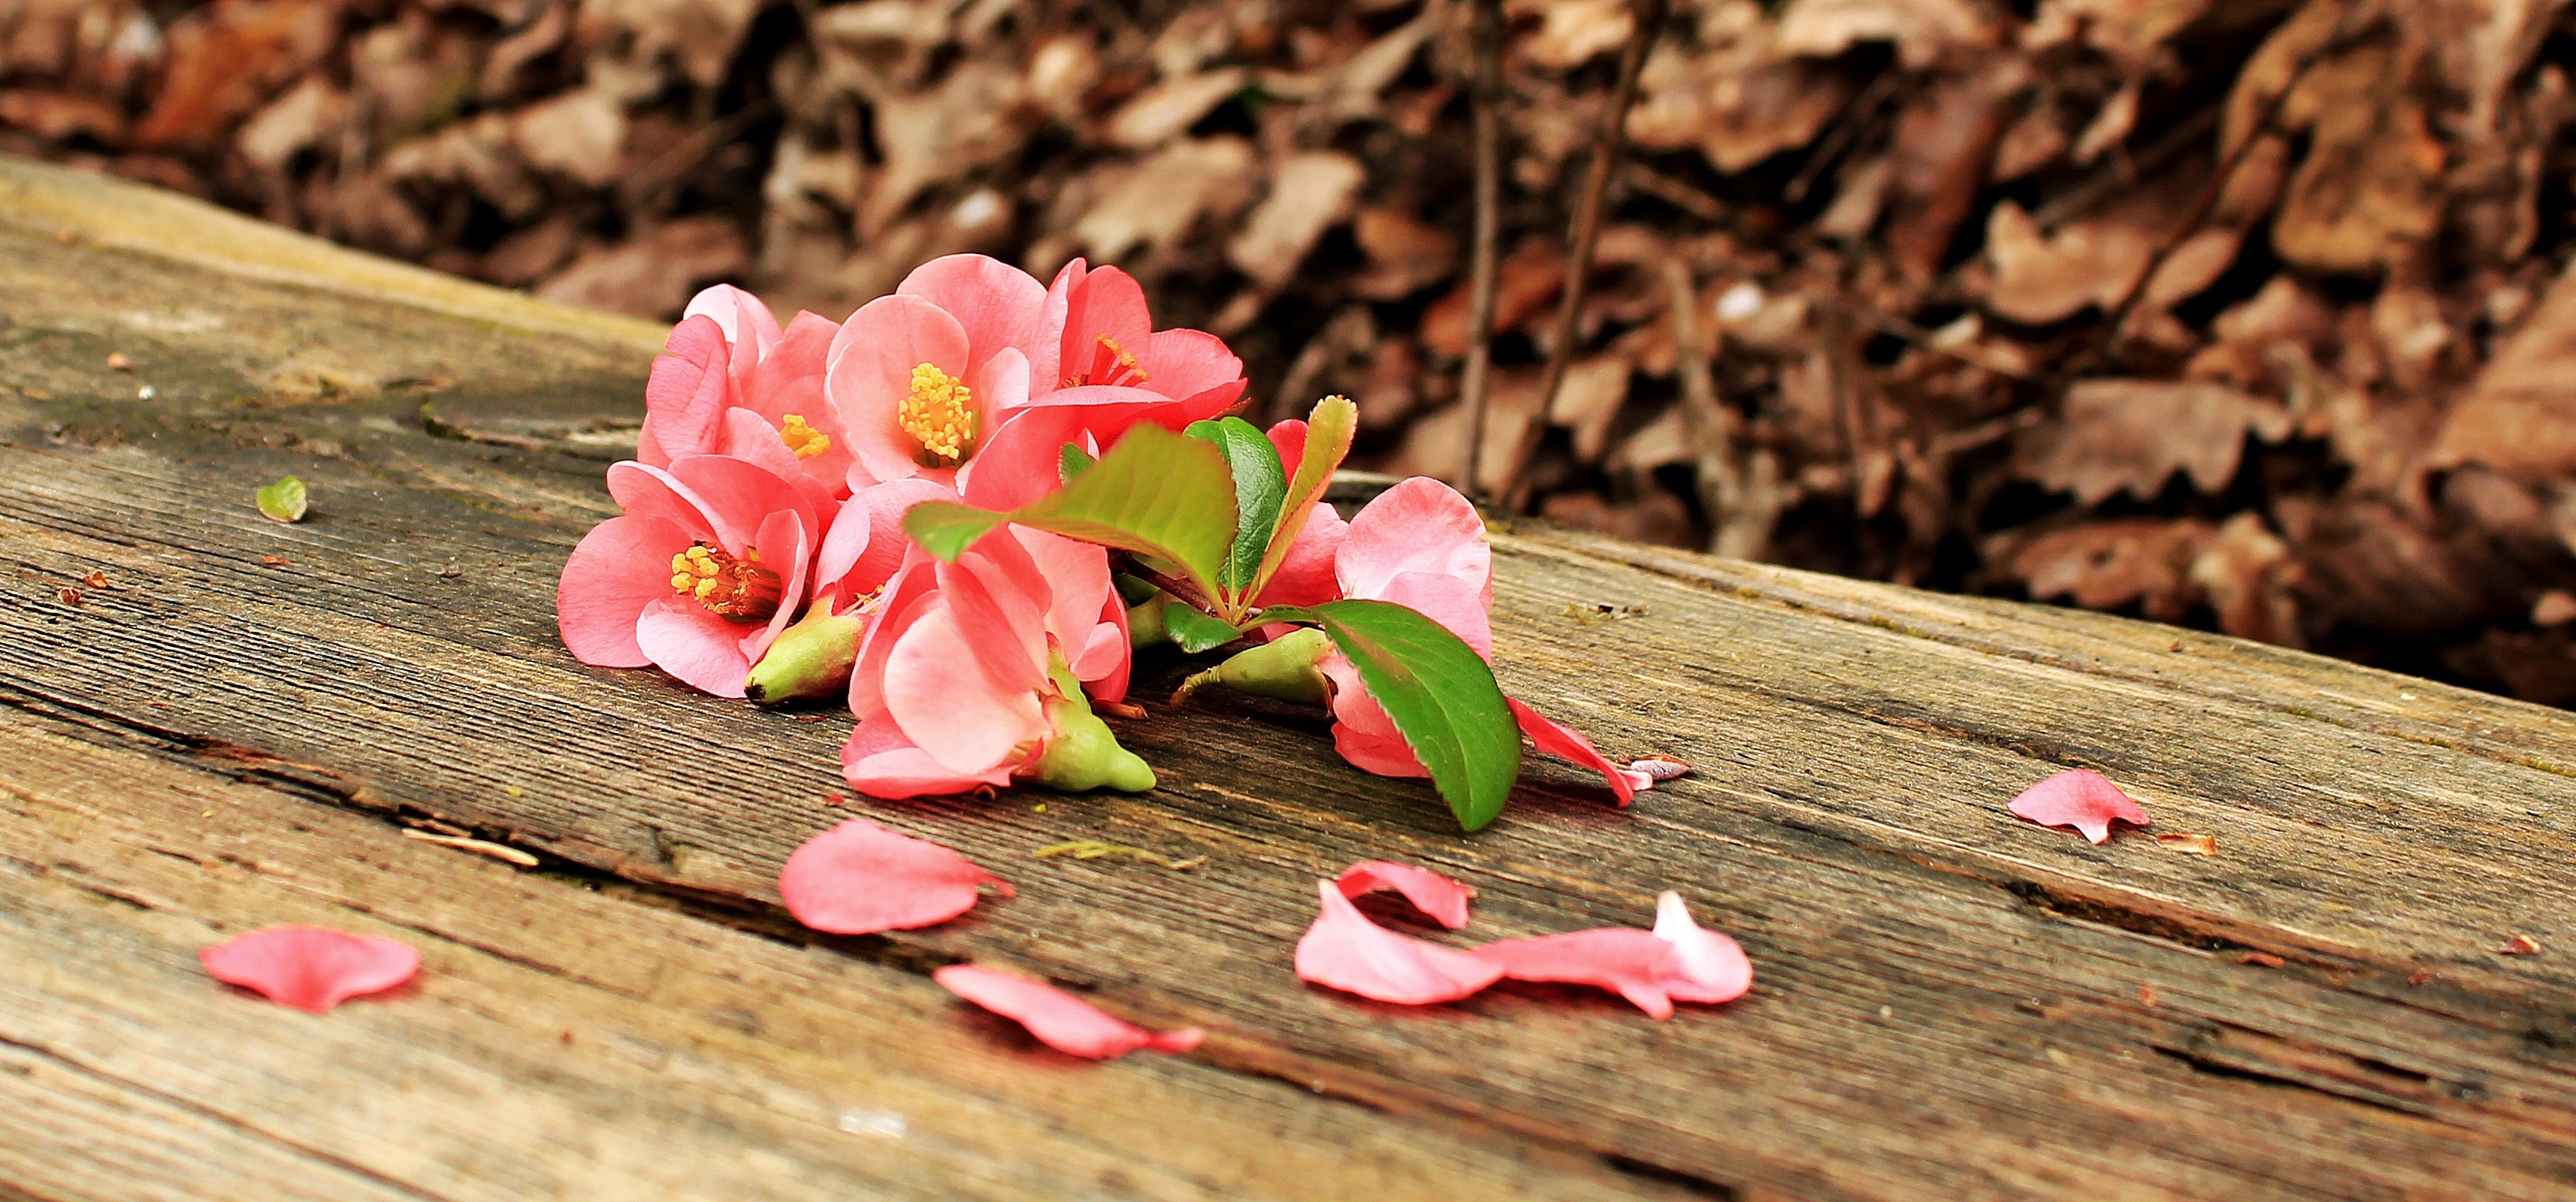
nature, blossom, plant, wood, leaf, flower, petal, bloom, spring, red, color, autumn, botany, pink, flora, season, close up, leaves, bank, floristry, macro photography, flowering plant, land plant